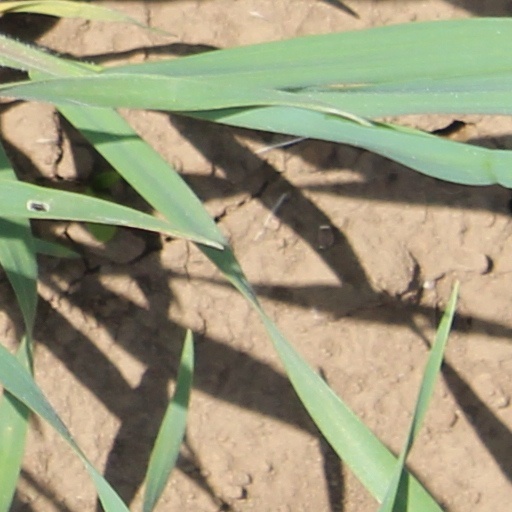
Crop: wheat